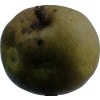
Label: pear